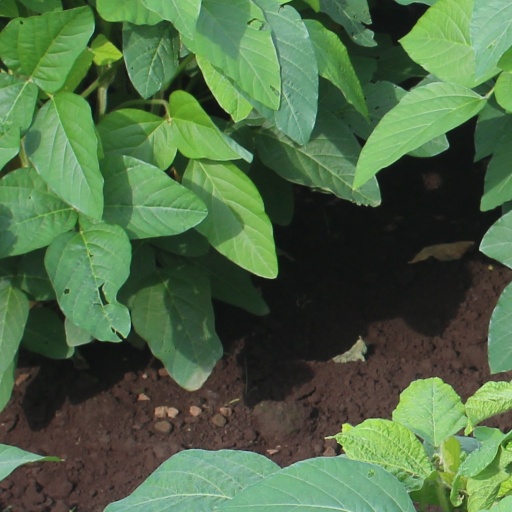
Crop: soybean